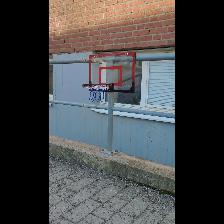
Label: NonHuman